Suyat

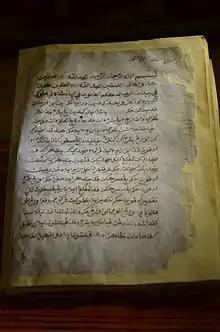
A copy of "Undang-Undang Melaka" ('Laws of Malacca').

The script became prominent with the spread of Islam, supplanting the earlier writing systems. The Tausugs, Malays, and other groups that use it hold the script in high esteem as a gateway to understanding Islam and its Holy Book, the Quran. The use of Jawi script was a key factor driving the emergence of Malay as the lingua franca of the region, alongside the spread of Islam. It was widely used in Sultanate of Malacca, Sultanate of Johor, Sultanate of Brunei, Sultanate of Sulu, Sultanate of Maguindanao, Sultanate of Pattani, the Sultanate of Aceh to the Sultanate of Ternate in the east as early as the 15th century.